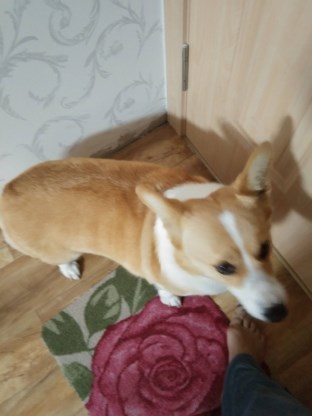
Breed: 2909-n000116-Cardigan